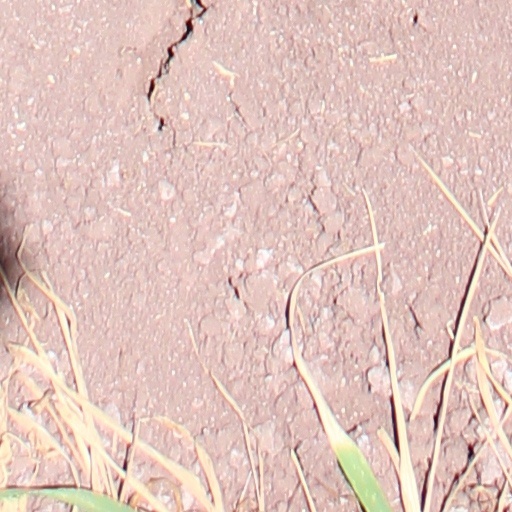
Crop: wheat